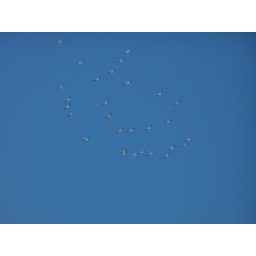
Large swarms of birds dance about in the sky